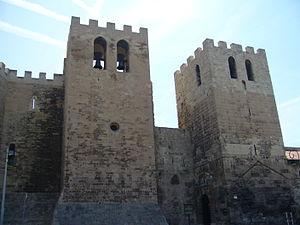
Arlulfe de Marseille, ou Arlulf, est un noble provençal vivant au Xᵉ siècle possessioné dans les régions de Marseille et de Trets, installé par le roi d’Arles, Conrad. Arlulf est le plus ancien ancêtre des vicomtes de Marseille et peut être considéré comme le premier d'entre eux, même s'il semble ne pas en avoir le titre.
Guillaume II de Marseille, est né vers 980 certainement dans la vicomté de Marseille et mort en 1047 dans la vicomté de Marseille.
Les vicomtes de Marseille sont une famille vicomtale dont l'origine remonte au milieu du Xᵉ siècle avec Arlulf de Marseille. Cette famille s'éteint en 1216 avec Roncelin de Marseille, abbé de l'Abbaye Saint-Victor de Marseille, puis vicomte de Marseille qui est le dernier de la lignée à posséder des droits sur la vicomté.